USS Mobile Bay

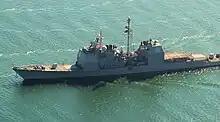
"Mobile Bay "in San Diego Bay, 2011.

The ship returned from back to back deployments (2011 and 2012) as the Air Defense Commander for John C Stennis Strike Group. She was awarded the 2012 Battle E and Spokane Award for her service.